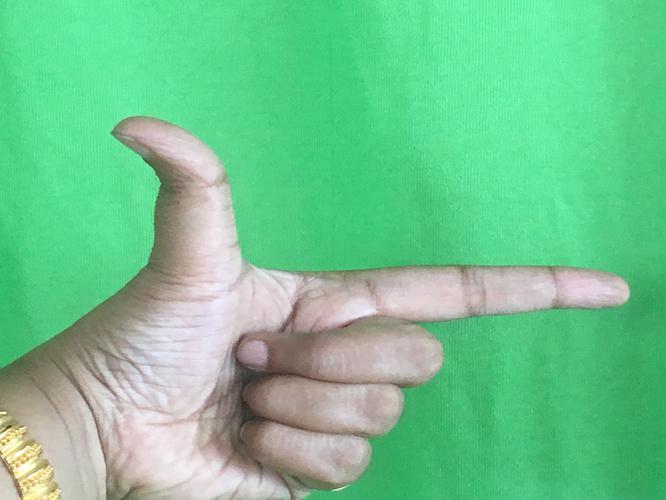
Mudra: Chandrakala
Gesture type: single_hand